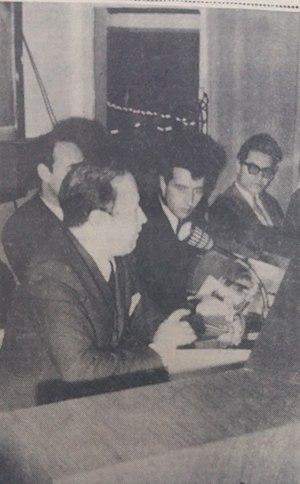
Béji Caïd Essebsi
Béji Caïd Essebsi, souvent désigné par ses initiales BCE, né le 29 novembre 1926 à Sidi Bou Saïd et mort le 25 juillet 2019 à Tunis, est un homme d'État tunisien. Il est président de la République du 31 décembre 2014 à sa mort.